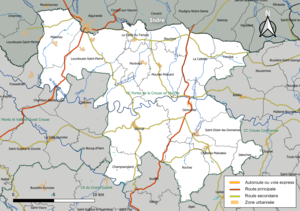
Carte géographique de la Communauté de communes Portes de la Creuse en Marche, département de la Creuse, France. Composition au 1er janvier 2019.
La communauté de communes Portes de la Creuse en Marche est une structure intercommunale française située dans le département de la Creuse et la région Nouvelle-Aquitaine.